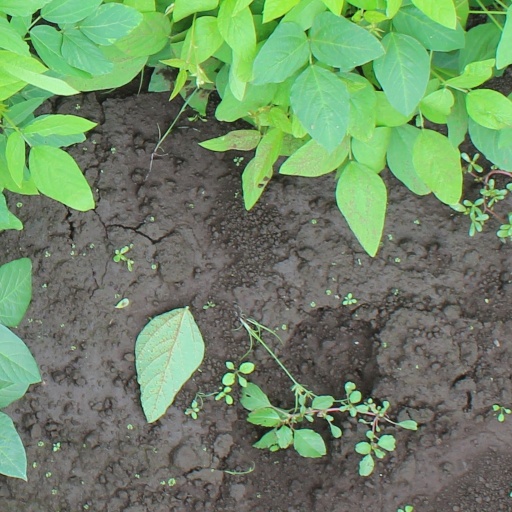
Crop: soybean